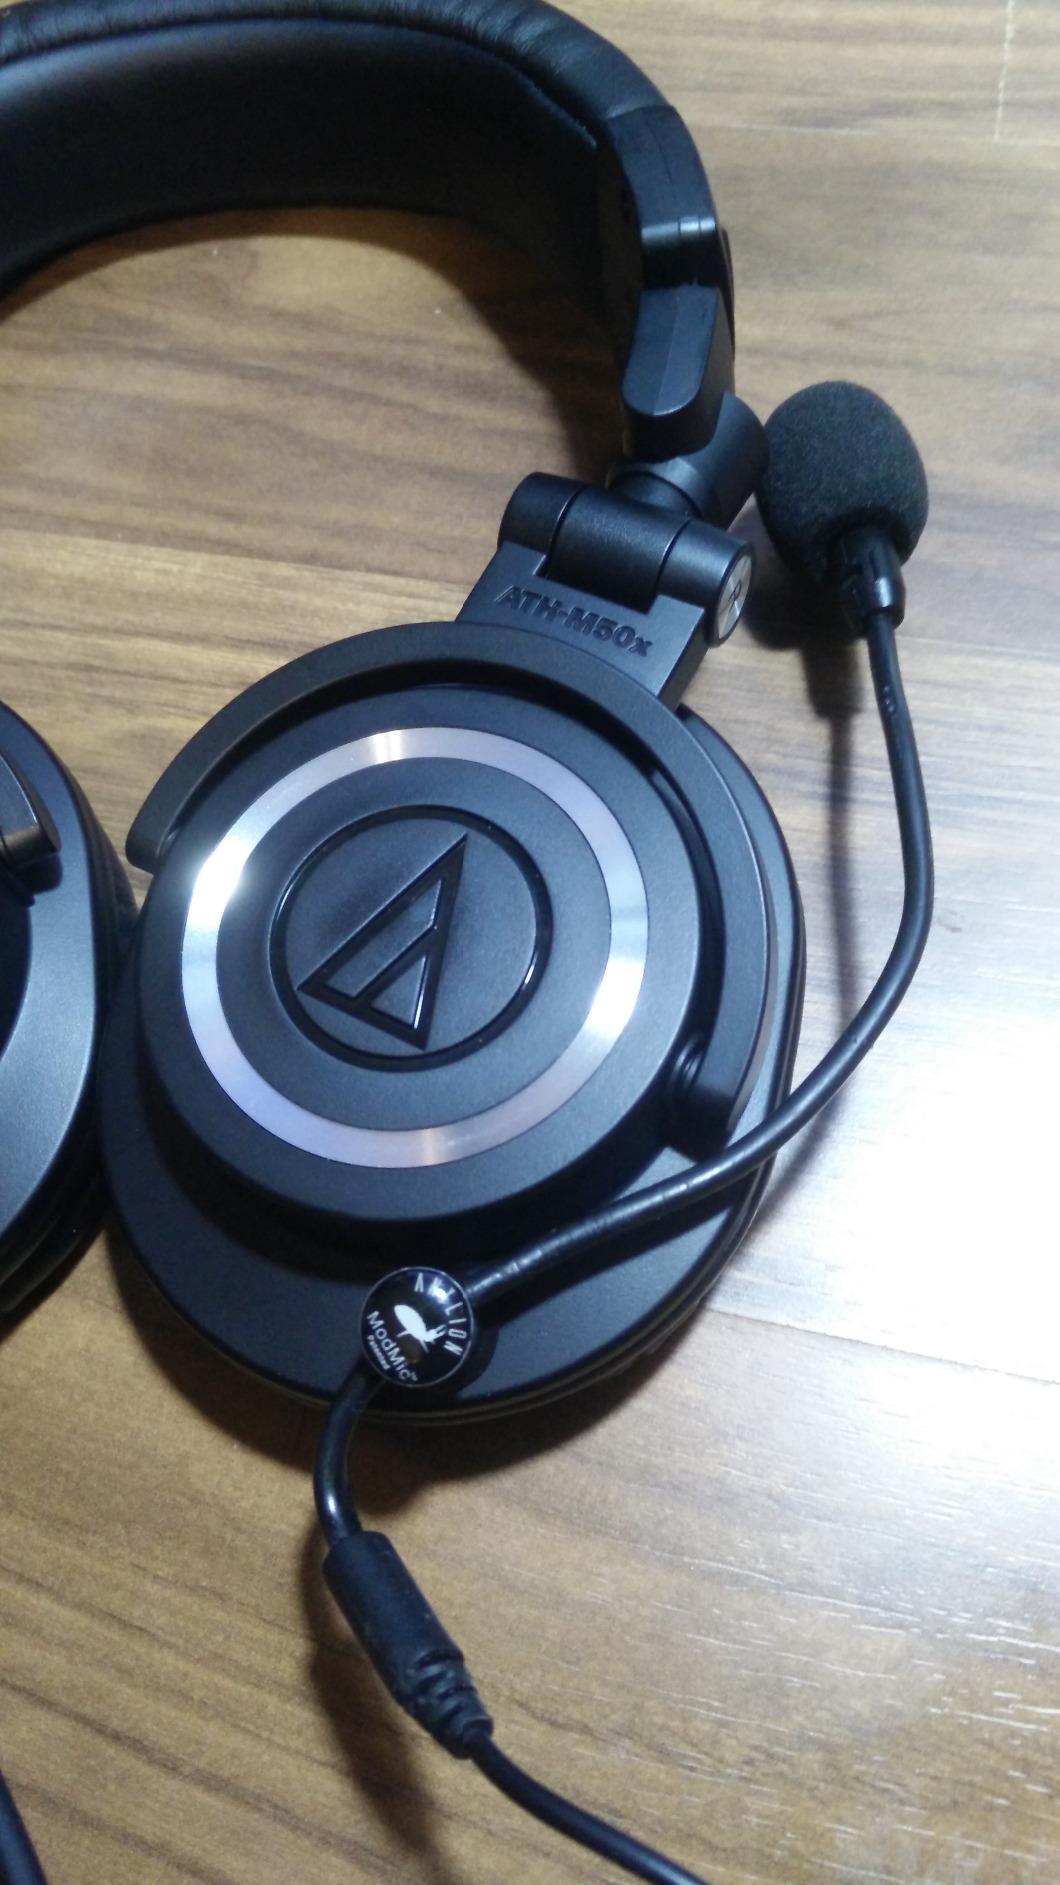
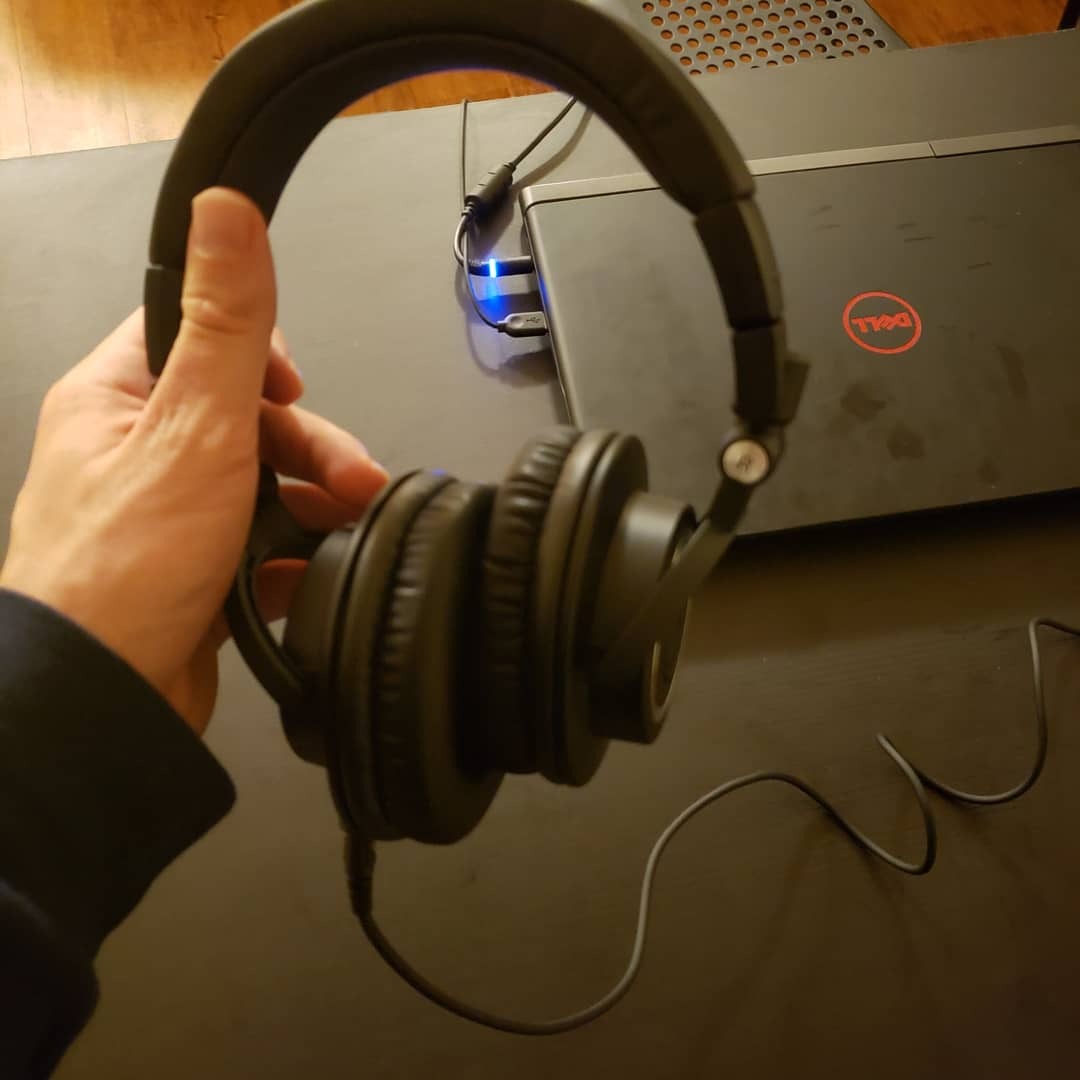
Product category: headphones
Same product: yes